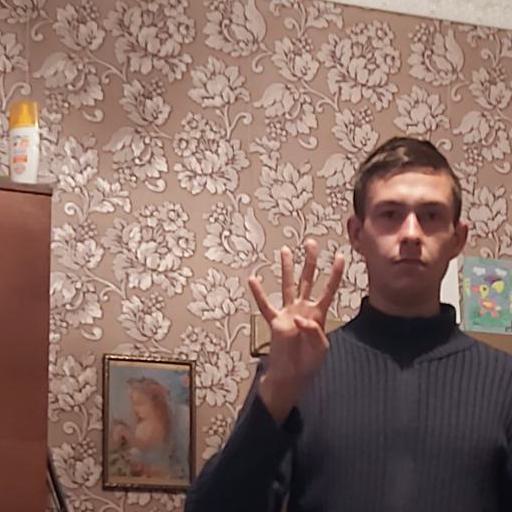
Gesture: four